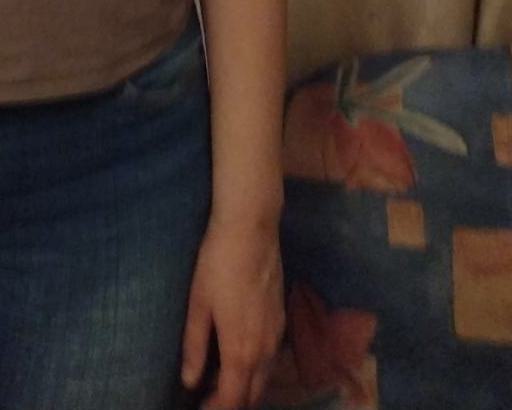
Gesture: no_gesture